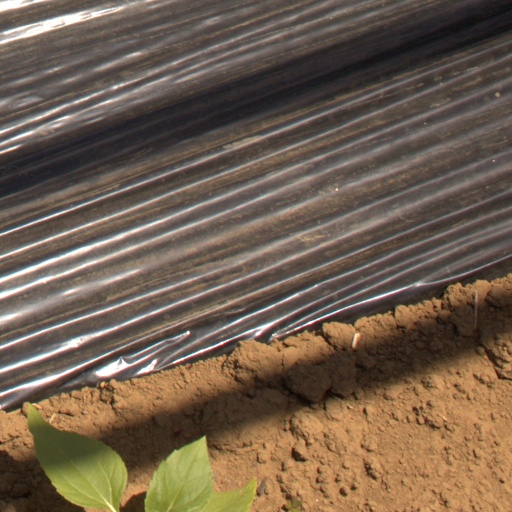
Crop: Jerusalem artichoke